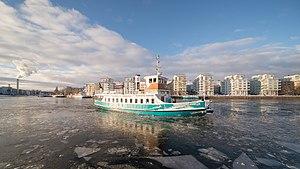
Stockholm est la capitale et la plus grande ville de Suède. Elle est le siège du gouvernement et du parlement suédois ainsi que le lieu de résidence officiel du roi Charles XVI Gustave.